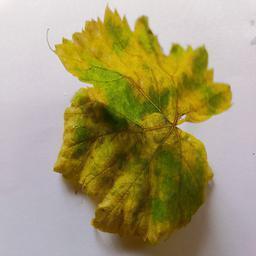
Label: Downy Mildew